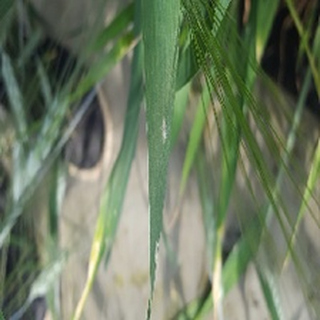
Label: wheat_mildew